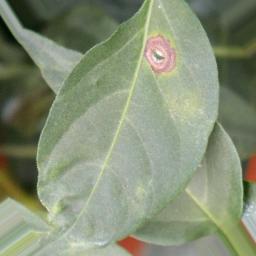
Label: cercospora